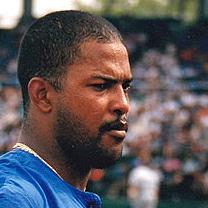
Age: 26